John Head (cricketer)

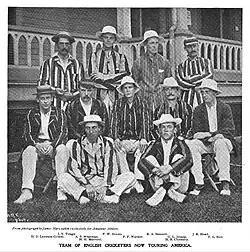
Head, far right in back row, on North American tour in 1897.

John Reginald Head (15 July 1868 – 15 May 1949) was an English first-class cricketer, active from 1892–98, who played for Middlesex. He was born in Hackney and died in Folkestone.